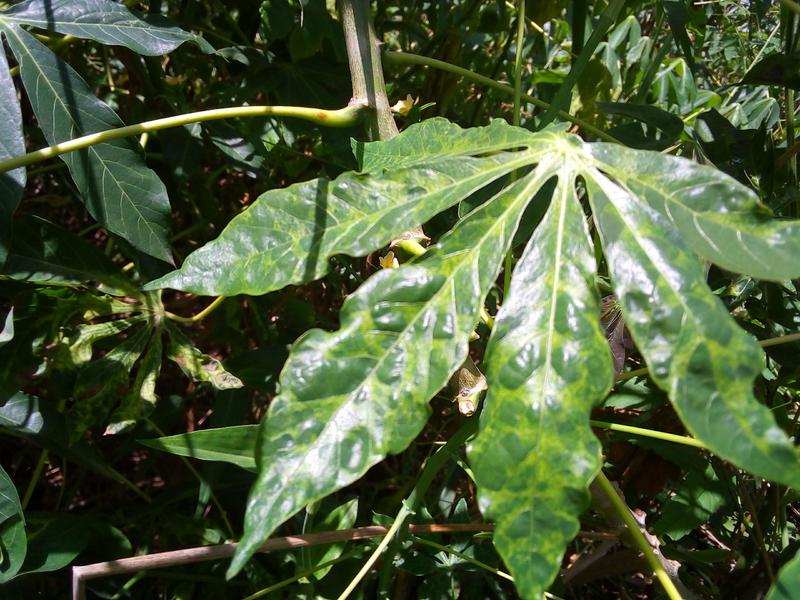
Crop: cassava
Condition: mosaic_disease